1995 Atlantic hurricane season

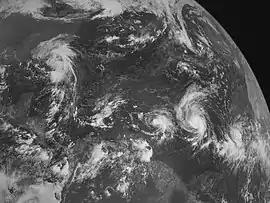
A satellite image of the Atlantic Ocean on August 24 including 3 active tropical cyclones (from left to right), Tropical Storm Jerry, Hurricane Iris, Hurricane Humberto and two tropical waves that would ultimately become Karen and Hurricane Luis

The Atlantic hurricane season officially began on June 1, and activity in 1995 began two days later with the formation of Hurricane Allison on June 3. It was a well-above average season in which 21 tropical depressions formed, 19 of which attained tropical storm status, and 11 of these attained hurricane status. In addition, five tropical cyclones reached major hurricane status, which was well above the 1950–2005 average of two per season. At the time, only 1933 surpassed the season's total storms, making the season the second most active in recorded history tying with 1887. The 1995 season would be the beginning of an active period in the Atlantic basin, which has lasted for nearly 30 years. Collectively, the tropical cyclones of this season caused 185 deaths and about $12.35 billion in damage. The last storm of the season, Hurricane Tanya, became extratropical on November 1, over four weeks before the official end of the season on November 30.